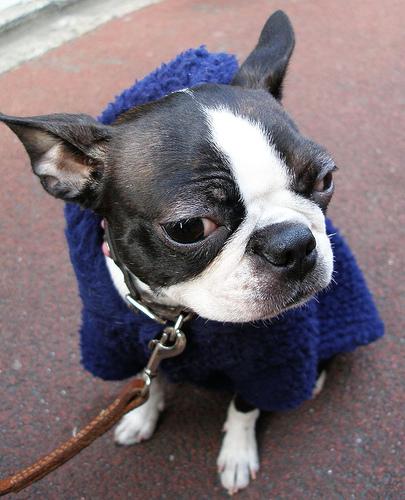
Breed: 230-n000084-Boston_bull